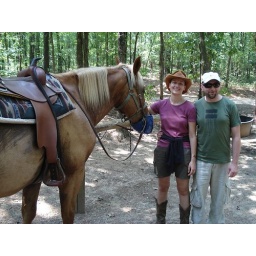
horse riding around lake degrey - this was my horse Joey